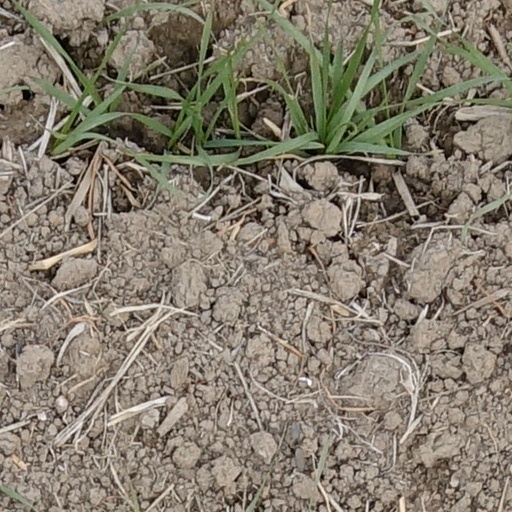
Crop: wheat